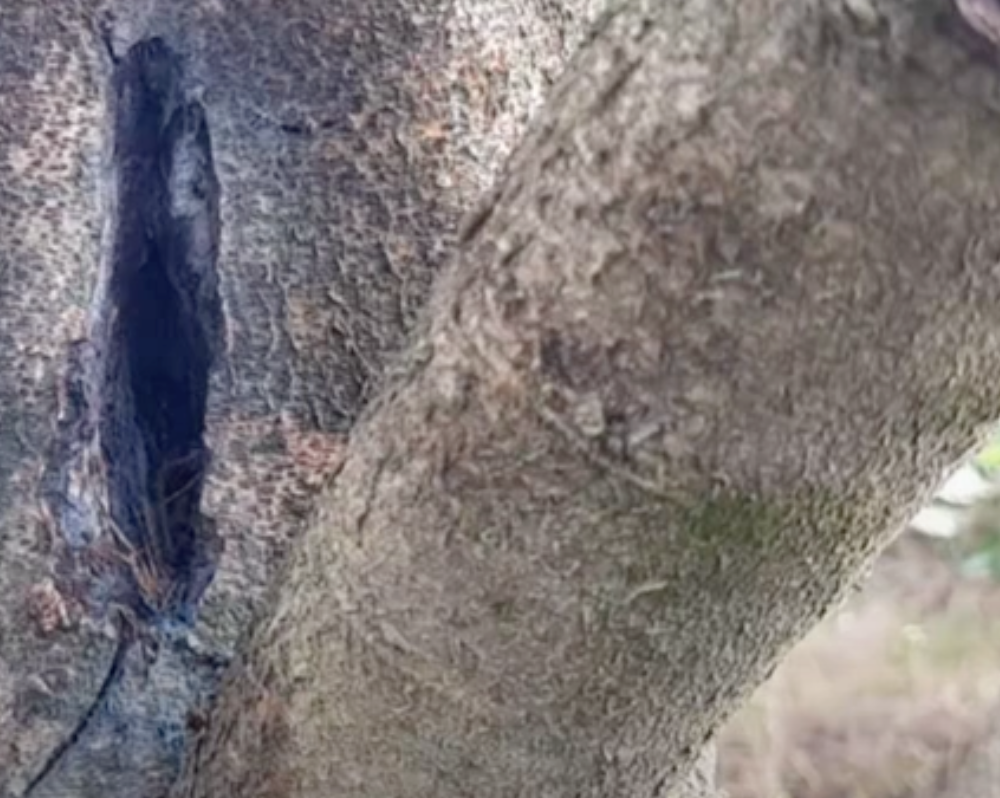
Label: stem_cracking_ gummosis